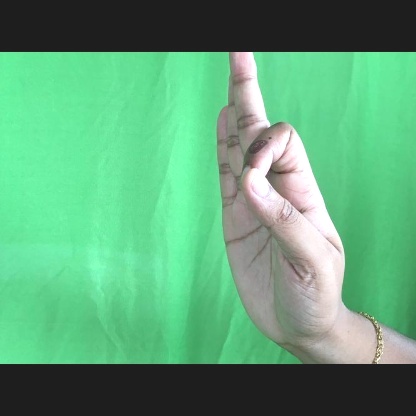
Mudra: Aralam